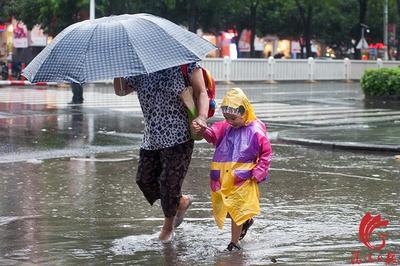
Weather: rain or strom